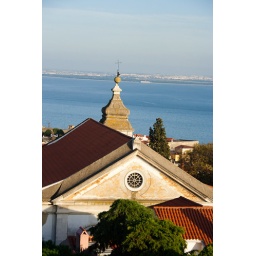
The roof of a church. The church is located at the outer walls of the castle in Lisbon. At the background is the Tagus River.